List of shopping malls in Metro Manila

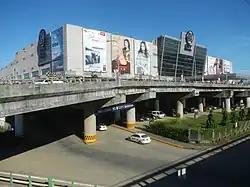
SM City Marikina

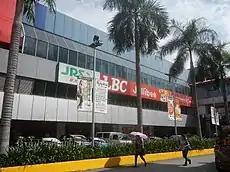
Driveway area of Starmall EDSA Shaw

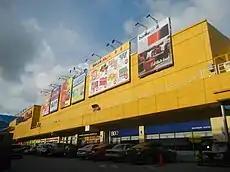
Walter Mart Bicutan

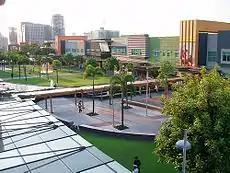
Bonifacio High Street

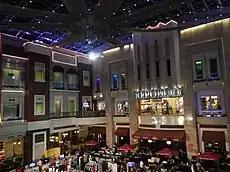
Newport Mall

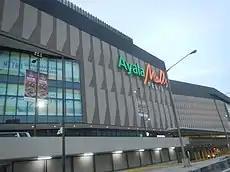
Ayala Malls Feliz

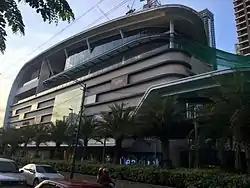
Century City Mall

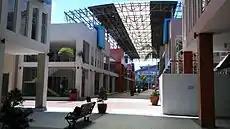
Blue Bay Walk

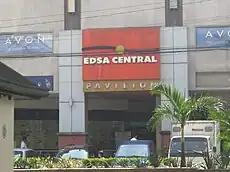
Pavilion at Greenfield District

Lifestyle centers in Metro Manila are located in upscale business districts and affluent areas like Makati CBD, Ortigas Center, and Bonifacio Global City. Many of these "boutique malls" are open-air and are popular dining and entertainment venues for Manila's elite.